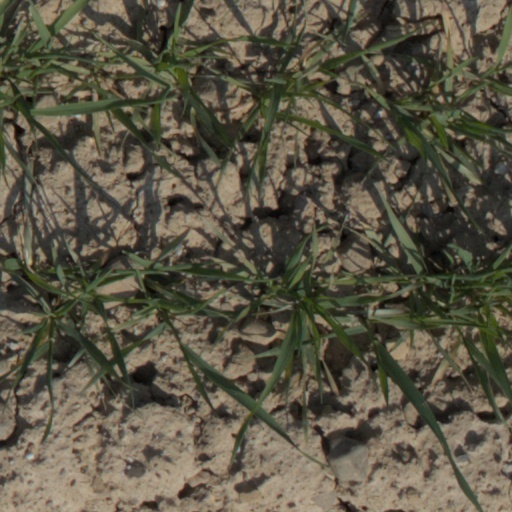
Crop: wheat